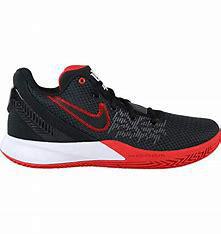
Brand: Nike
Model: Kyrie 2